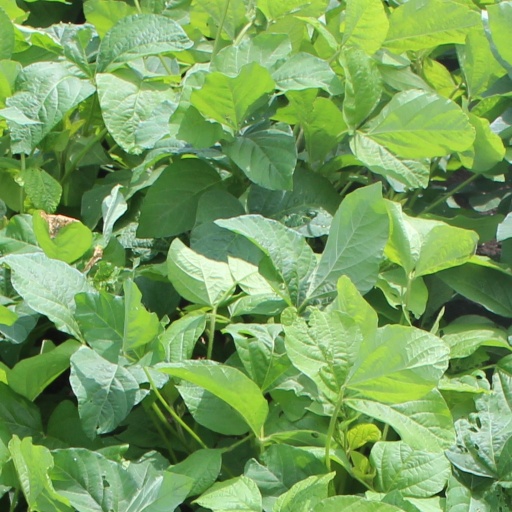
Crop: soybean